First Minister of Scotland

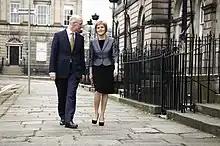
The first minister is supported by the deputy first minister

The First Minister is a member of the Privy Council and is appointed by the Monarch. There are a variety of matters in which the Prime Minister would offer advice to the monarch on the exercise of their functions and on which it would be appropriate for the Prime Minister to consult or to take advice from the First Minister. Such matters include the recommendations of Scottish candidates for honours and dignities, which are currently a reserved matter under the devolution settlement, and advice on the appointment of the Lords Lieutenants in Scotland, the Lord High Commissioner to the General Assembly of the Church of Scotland and members of the Royal Commission on Environmental Pollution and the Forestry Commission. There are also matters where a Minister of the Crown gives advice to the reigning monarch and the First Minister would need to be consulted by the Minister of the Crown, or would be required to give advice to that Minister of the Crown.